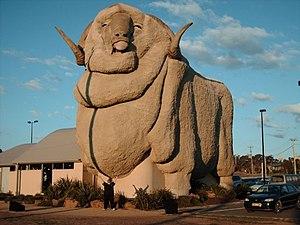
L’architecture australienne, au moins au début de l'histoire du pays, fut influencée par les architectures anglaise et américaine. Au mieux, les architectes australiens cherchaient à être les premiers à importer les nouveaux styles et essayaient de leur donner des caractères locaux. L'architecture australienne contemporaine post-seconde Guerre mondiale reflète le multiculturalisme de la société australienne et lui donne une identité émergente multifactorielle.